Pierre Brûlart, marquis de Sillery

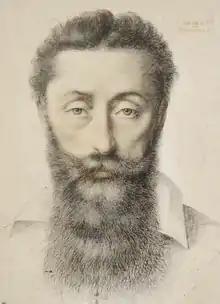
Pierre's father, Nicolas Brûlart ca 1605

Pierre Brûlart was born in 1583, son of Nicolas Brûlart, marquis de Sillery, 1544–1624 and Claude Prudhomme. His father was combined Secretary of State for War & Foreign Affairs from 1606 to 1616 and Chancellor of France 1607 to 1624.